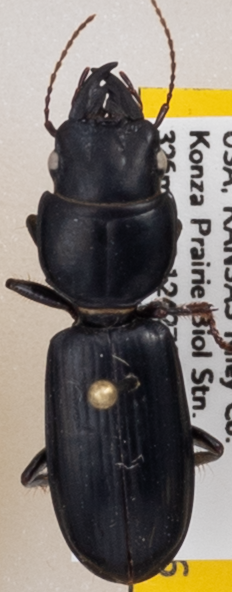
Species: Scarites vicinus
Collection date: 2019-07-31
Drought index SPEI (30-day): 0.246
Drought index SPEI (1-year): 1.69
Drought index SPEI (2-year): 0.786